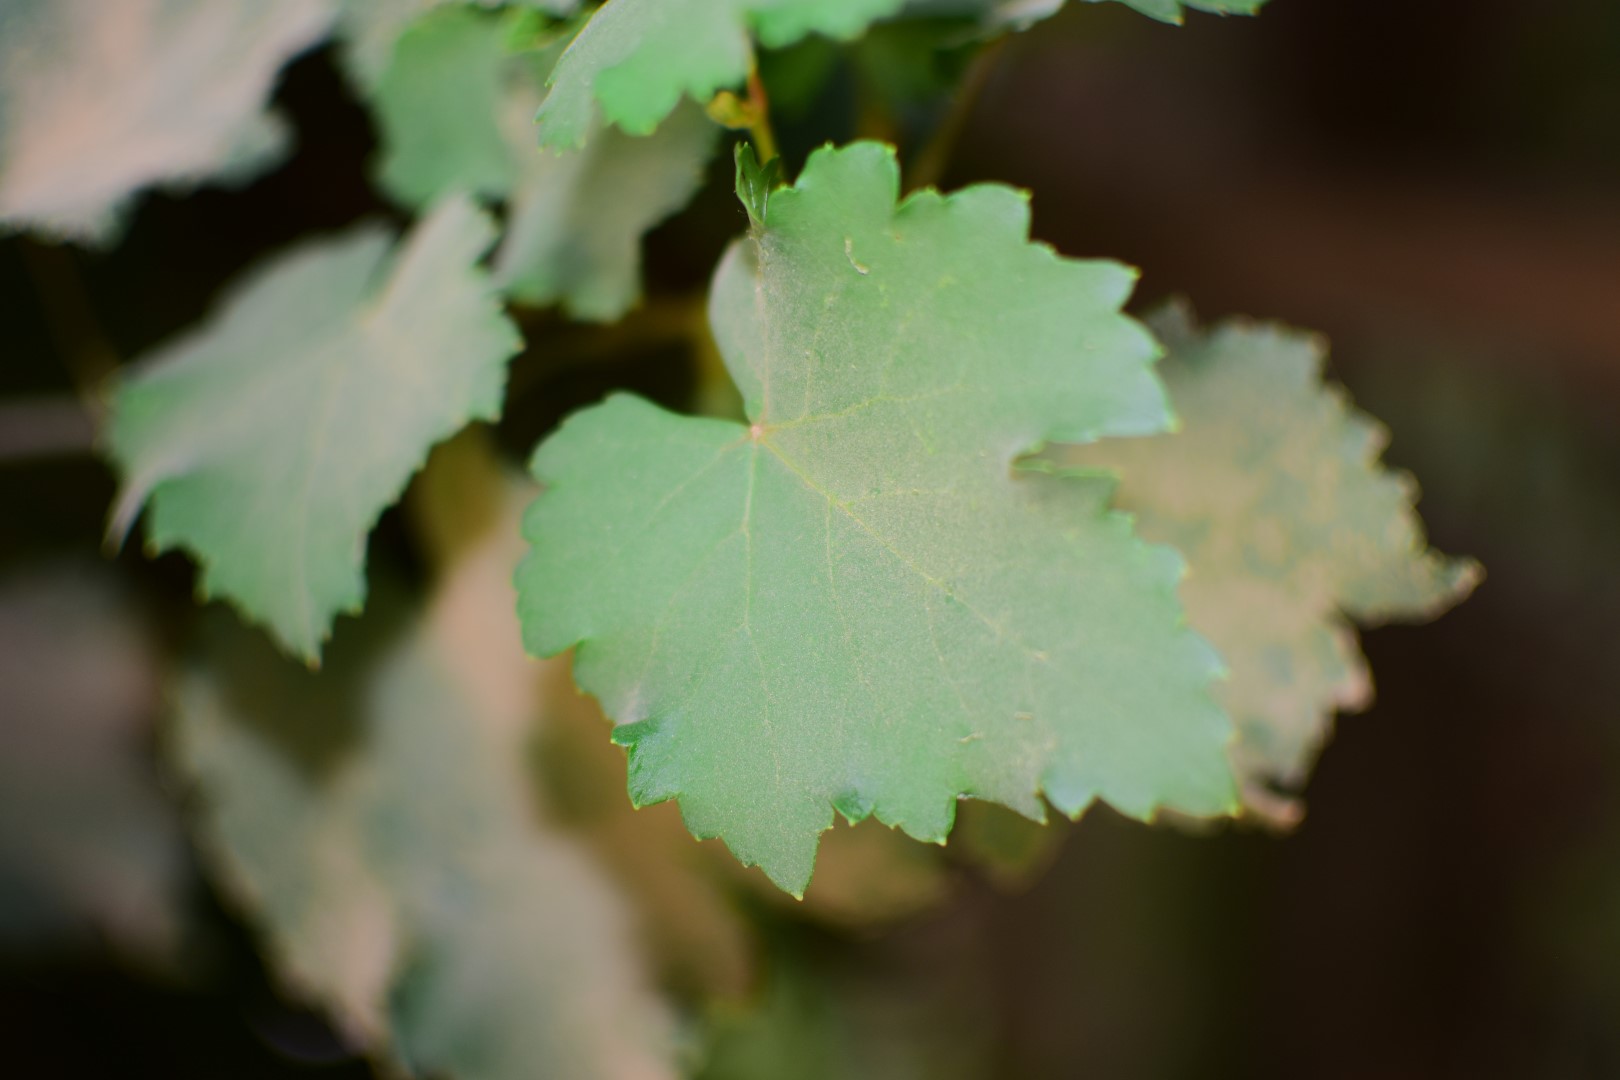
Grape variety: Kamali